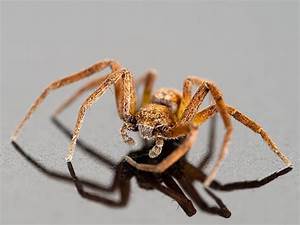
Label: ragno